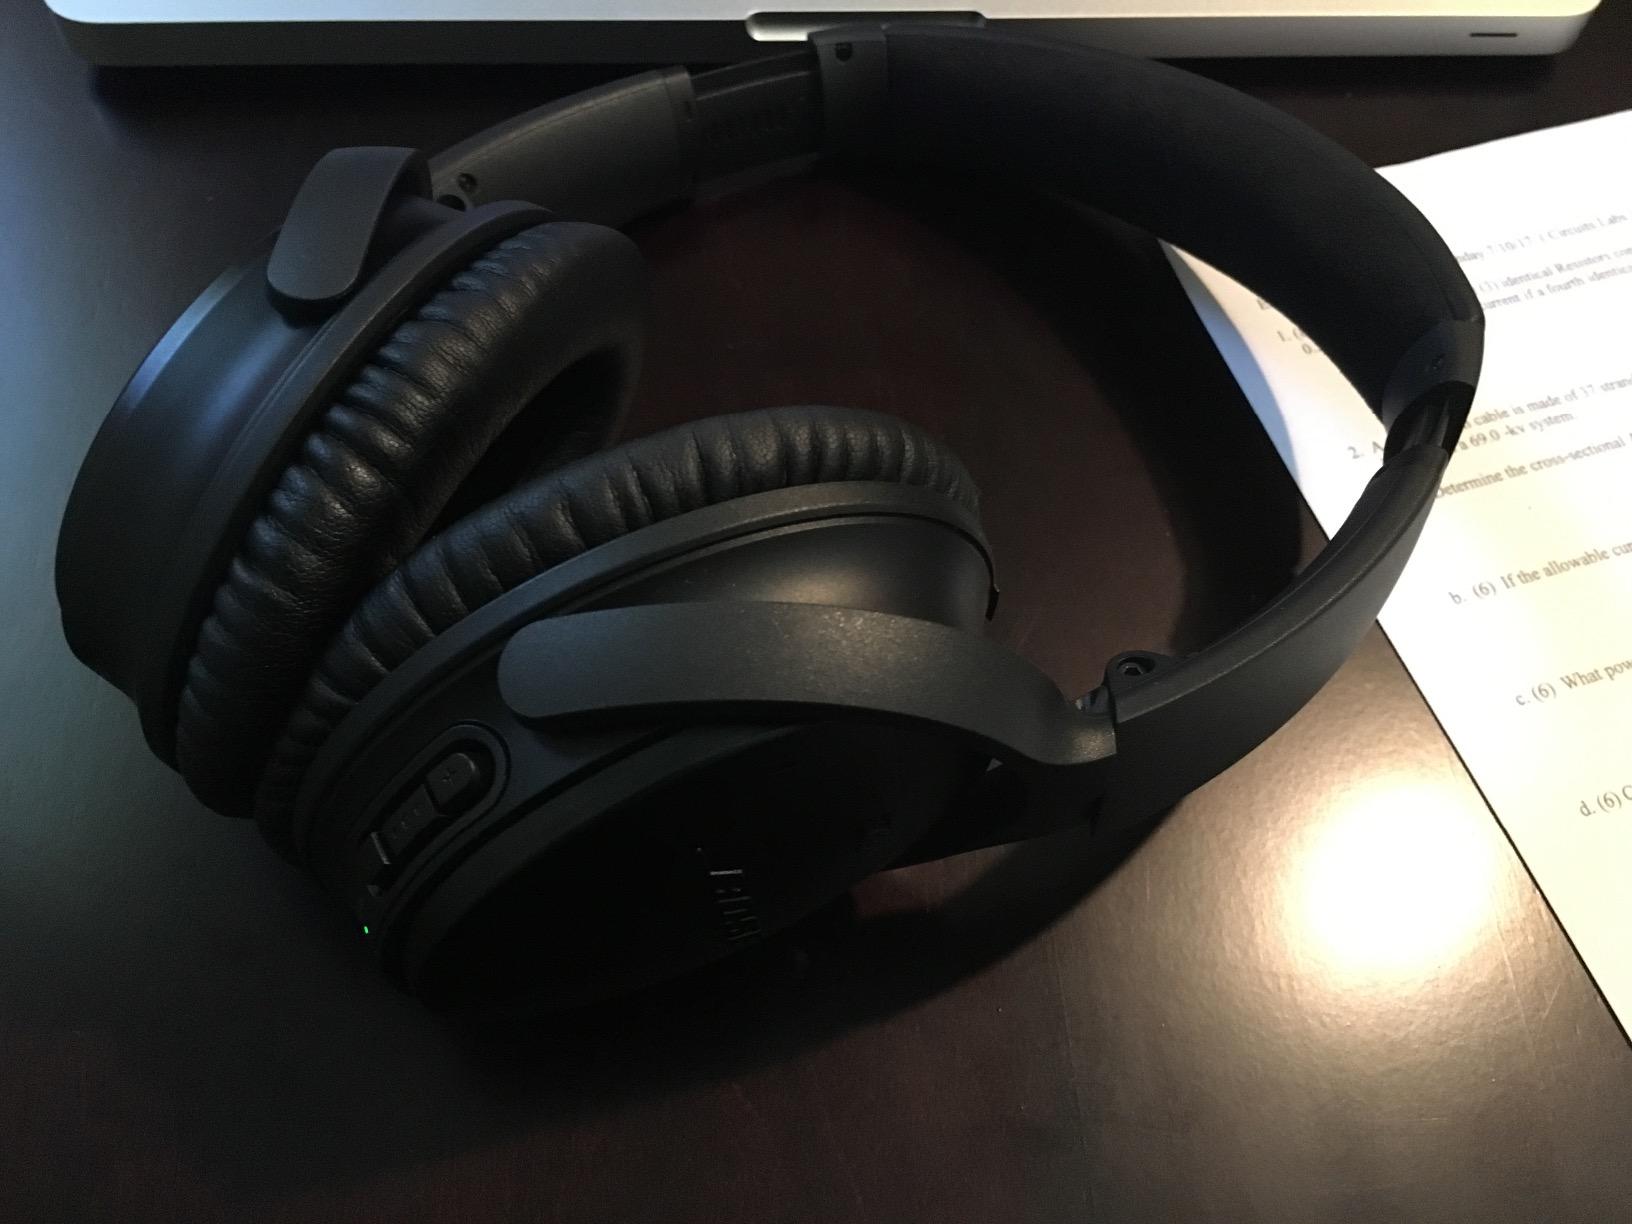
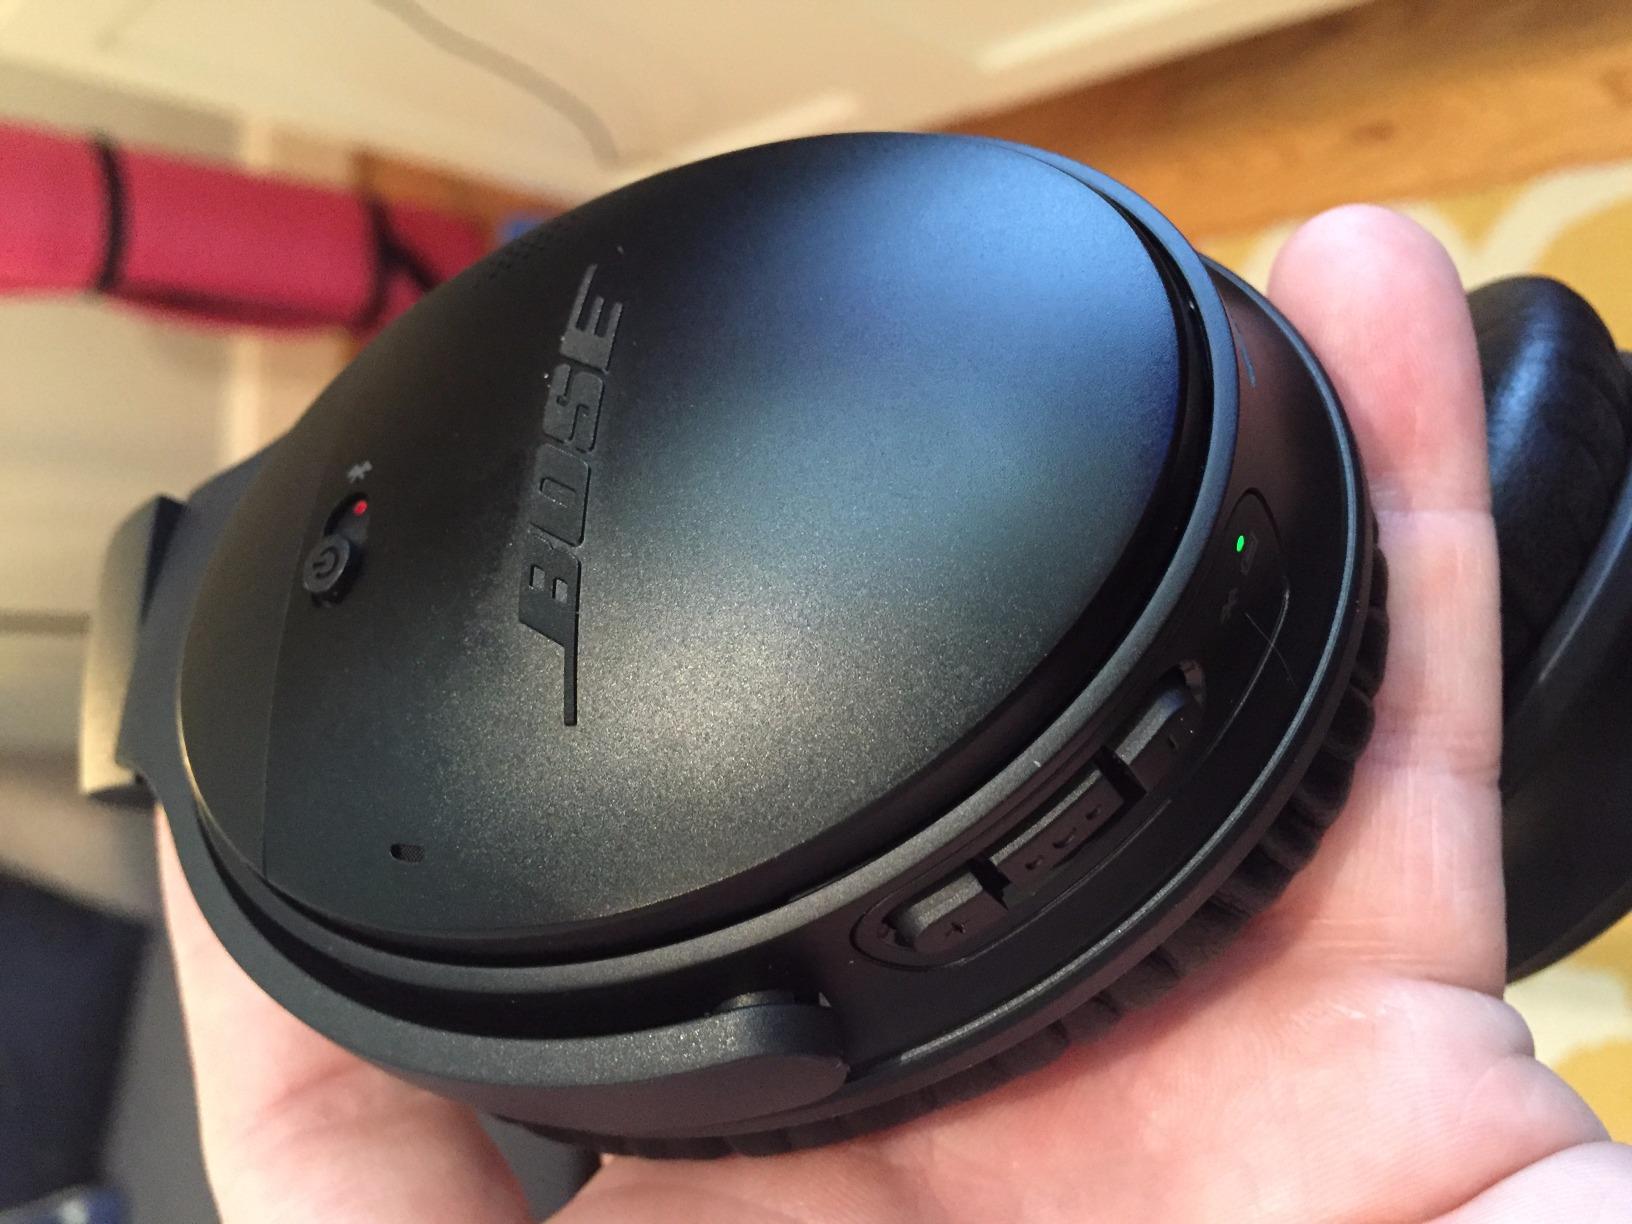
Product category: headphones
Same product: yes